Joseph Vogl

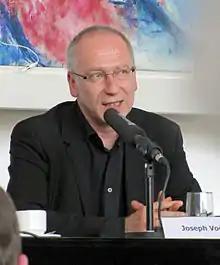
Vogl in 2012.

Joseph Vogl (born October 5, 1957) is a German philosopher who has written on literature, culture and media. He is professor of modern German literature, literary, media and cultural studies at the Humboldt University of Berlin.